Cell growth

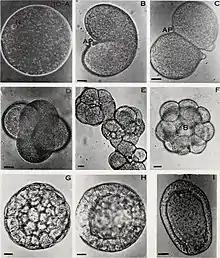
Cell division without cell growth during embryonic cleavage

In multicellular organisms, tissue growth rarely occurs solely through cell growth without cell division, but most often occurs through cell proliferation. This is because a single cell with only one copy of the genome in the cell nucleus can perform biosynthesis and thus undergo cell growth at only half the rate of two cells. Hence, two cells grow (accumulate mass) at twice the rate of a single cell, and four cells grow at 4-times the rate of a single cell. This principle leads to an exponential increase of tissue growth rate (mass accumulation) during cell proliferation, owing to the exponential increase in cell number.